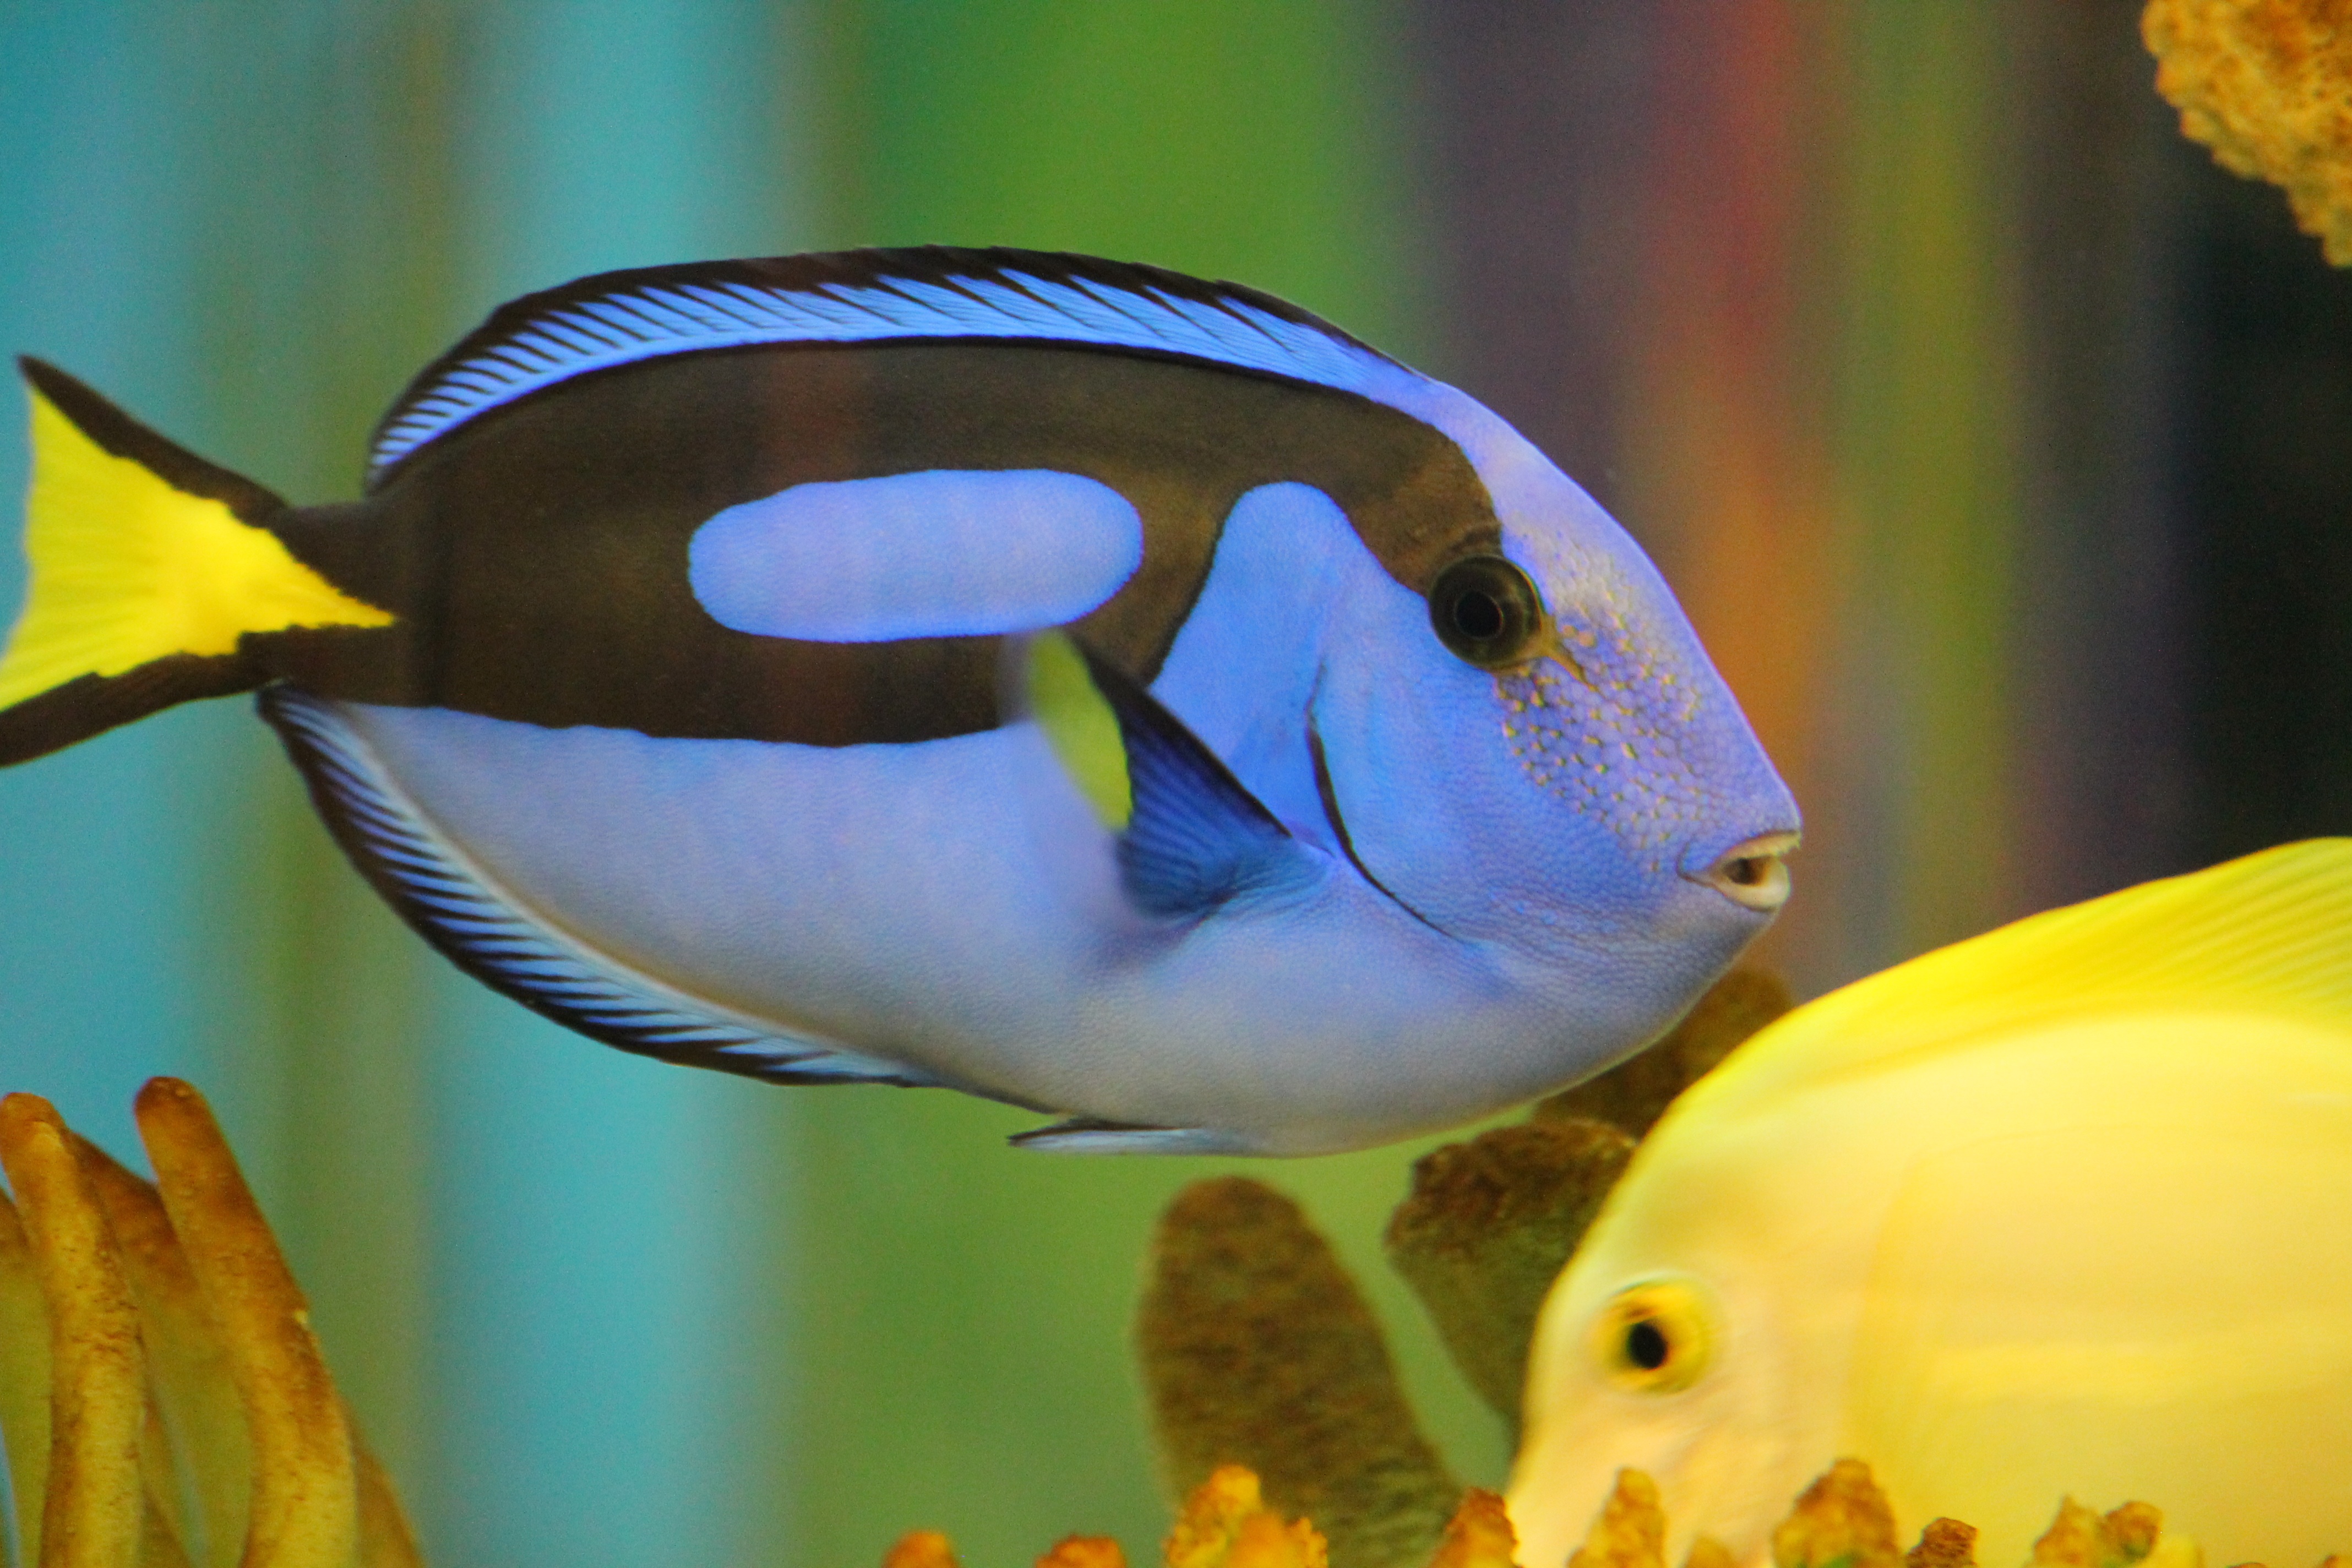
flower, underwater, beak, biology, blue, yellow, fish, fauna, close up, aquarium, goldfish, macro photography, dory, anemone fish, blue tang, marine biology, coral reef fish, pomacentridae, freshwater aquarium, pomacanthidae